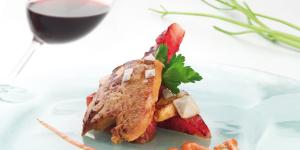
higado graso de pato con lamas de sandia fashion